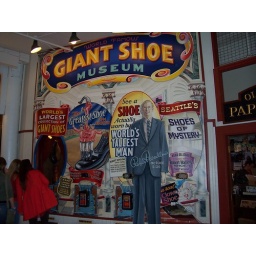
downstairs in the pike street market